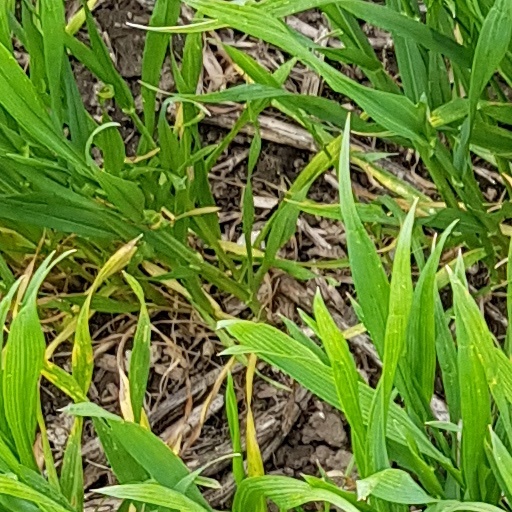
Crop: wheat